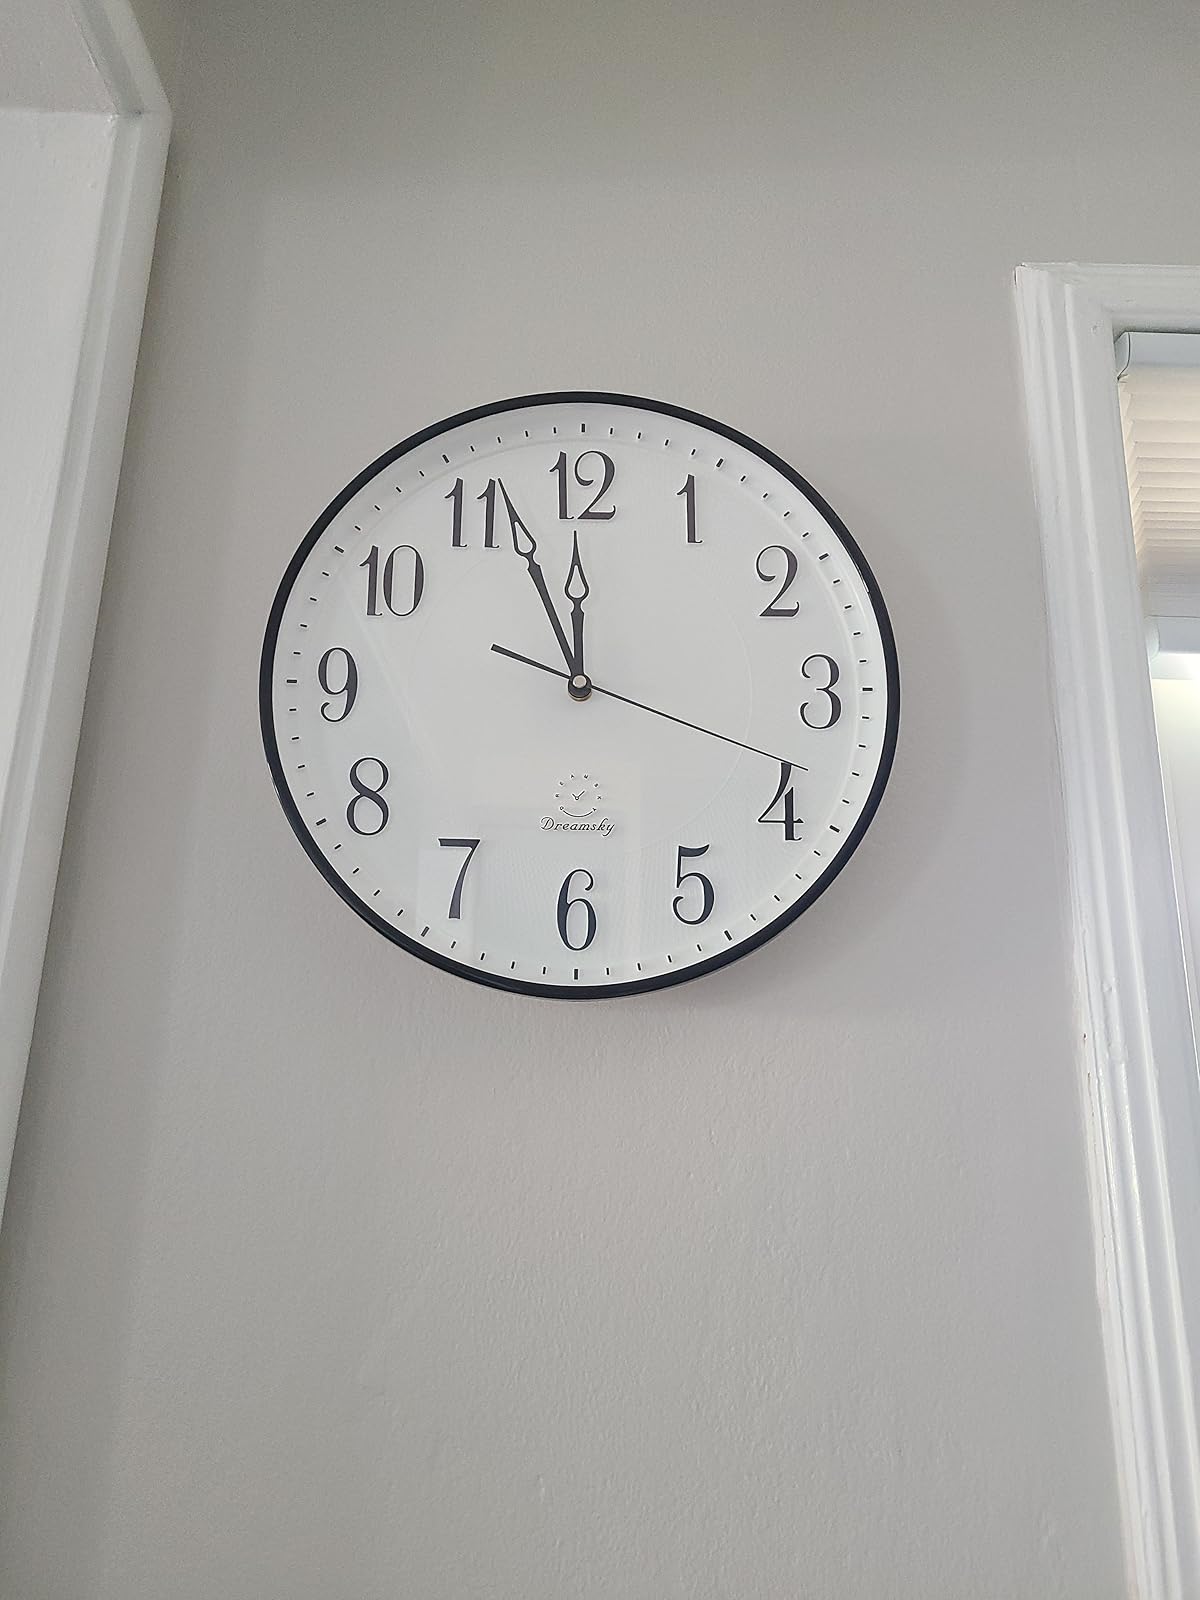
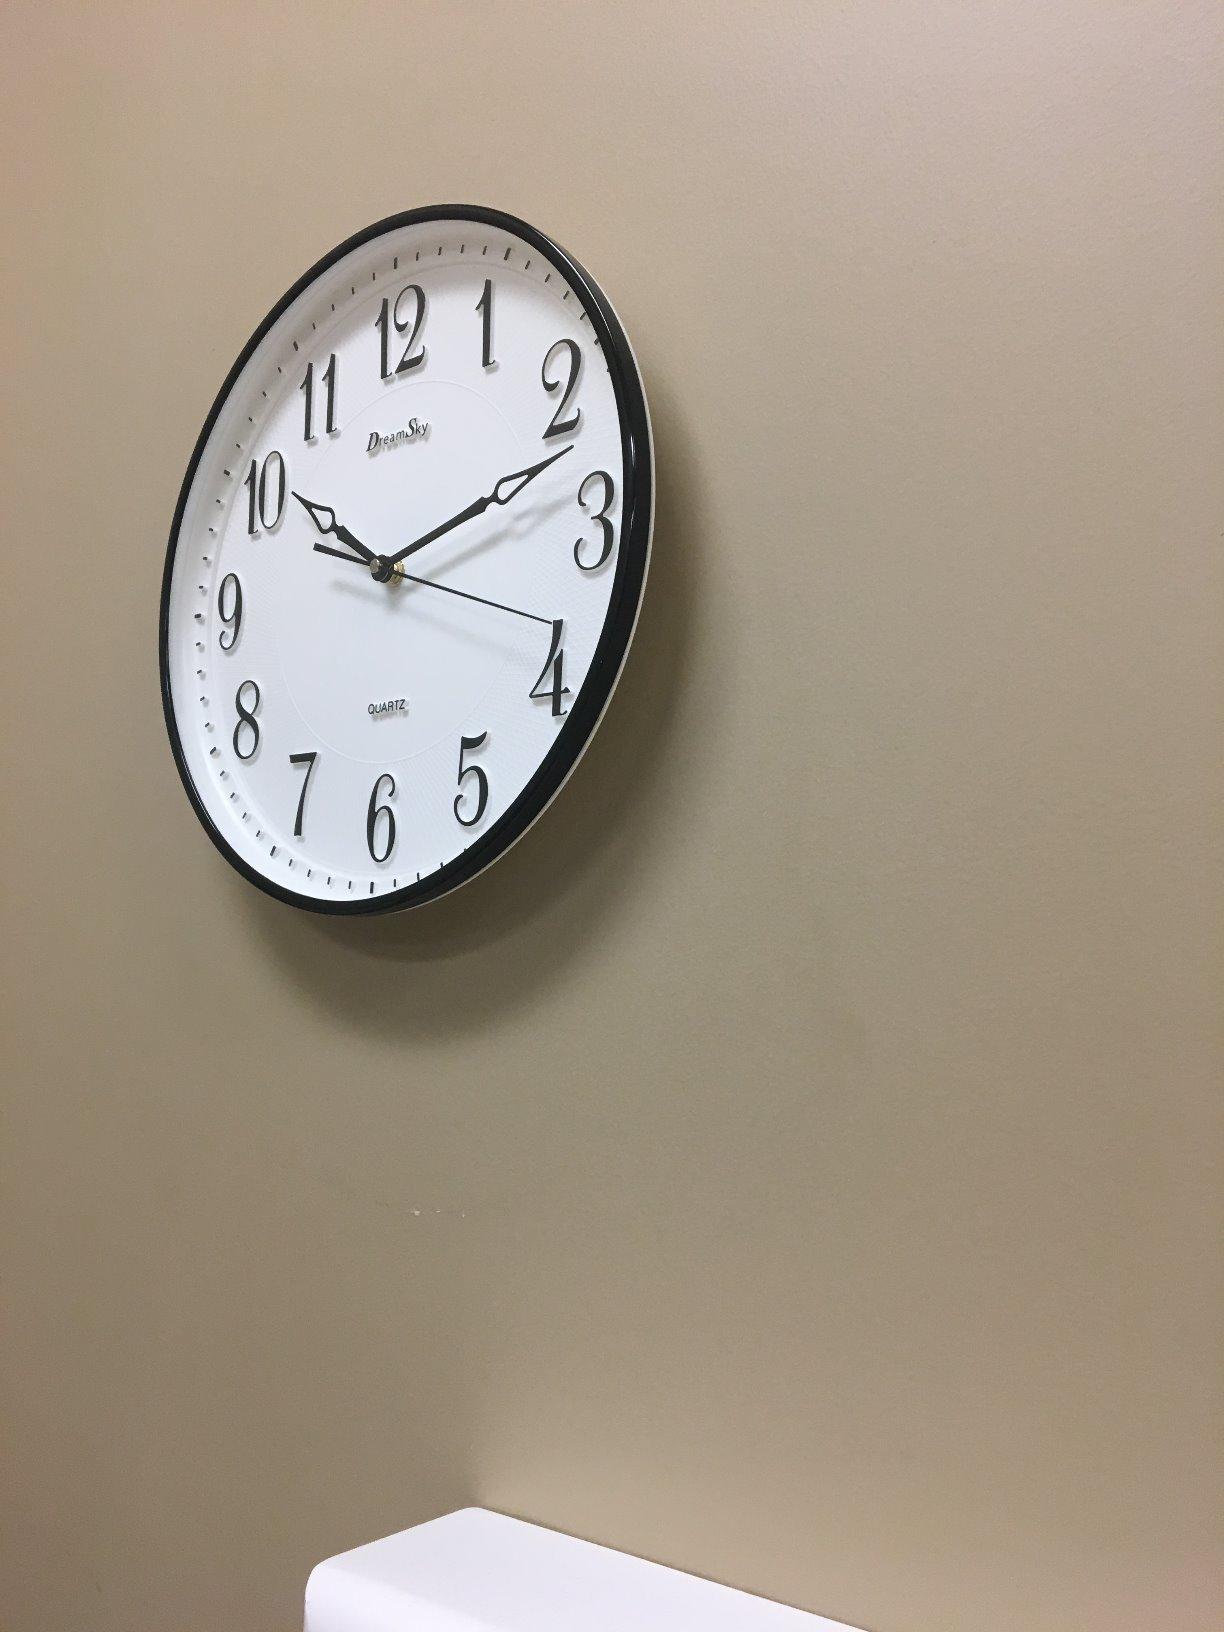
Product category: clock
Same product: yes